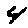
Label: 4